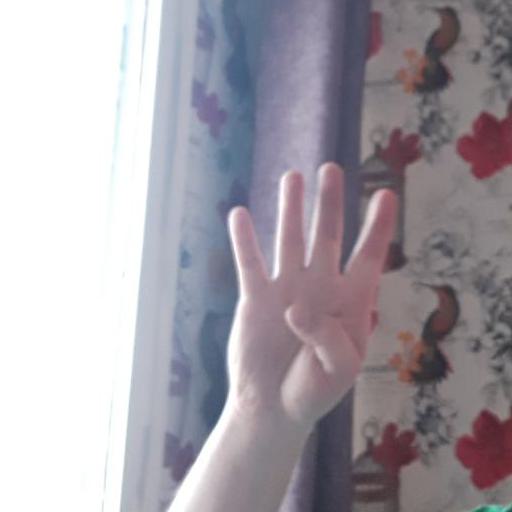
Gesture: four